Wallace Collection

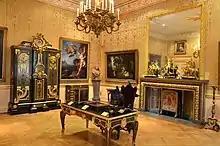
Billiard Room

The room contains masterworks of French 18th-century portraiture by Nattier and Houdon and two oil sketches by Jean François de Troy, for decoration of Louis XV's dining room in Fontainebleau, shown to the king for approval.